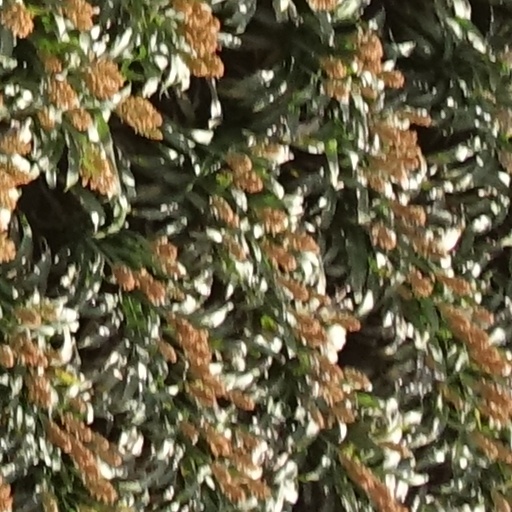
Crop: sorghum